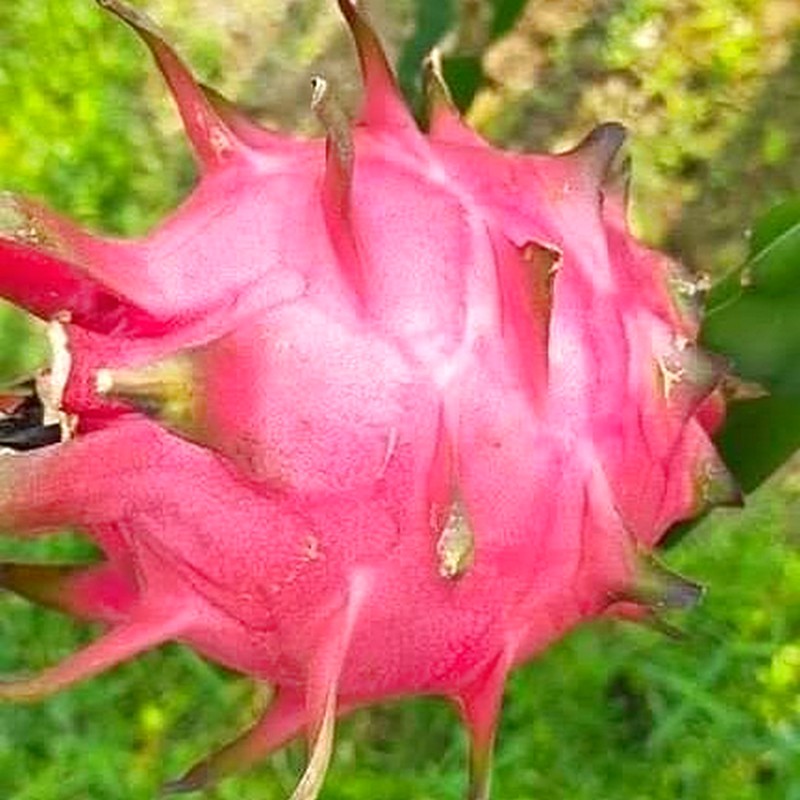
Label: Mature Dragon Fruit